Charlotte, North Carolina

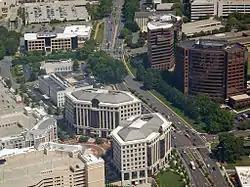
The SouthPark neighborhood

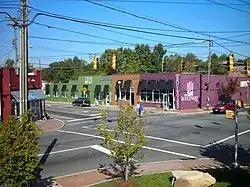
The NoDa neighborhood and arts district in North Charlotte

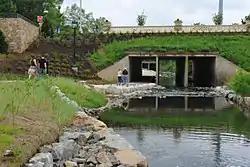
Little Sugar Creek Greenway at East 4th Street overpass

Charlotte has 199 neighborhoods radiating in all directions from Uptown. Biddleville, the primary historic center of Charlotte's African American community, is west of Uptown, starting at the Johnson C. Smith University campus and extending to the airport. East of The Plaza and north of Central Avenue, Plaza Midwood is known for its international population, including Eastern Europeans, Greeks, Middle-Easterners, and Hispanics. North Tryon and the Sugar Creek area include several Asian American communities. NoDa (North Davidson), north of Uptown, is an emerging center for arts and entertainment. Myers Park, Dilworth, and Eastover are home to some of Charlotte's most affluent, oldest and largest houses, on tree-lined boulevards, with Freedom Park nearby.